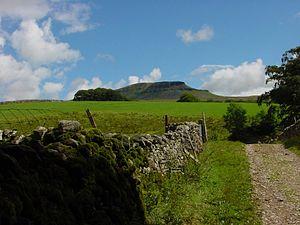
Chemin montant vers le sommet Pen-y-Ghent (694 m.), l'un des ""trois pics"" du parc national des Yorkshire Dales (GB)"
Les Yorkshire Dales sont une région d'Angleterre ainsi que le nom d'un parc national anglais qui s'étend sur les comtés de Yorkshire du Nord et de Cumbria. Dale se traduit en français par « vallée » ou « vallon ». Son symbole est le mouton swaledale.
Les parcs nationaux d'Angleterre et du pays de Galles sont des régions relativement peu développées et offrant des paysages de qualité qui sont désignées sous les termes de la Loi sur les Parcs Nationaux et l'Accès aux Campagnes de 1949. Malgré leur nom, les parcs nationaux en Angleterre et au pays de Galles se distinguent entièrement de ceux de beaucoup d'autres pays, où les parcs nationaux sont possédés et gérés par le gouvernement comme une ressource commune protégée et où des communautés humaines permanentes ne font pas partie du paysage. En Angleterre et au pays de Galles, la désignation comme parc national peut inclure des communautés humaines et des usages du sol importants et qui sont souvent partie intégrante du paysage, et la terre dans un parc national reste essentiellement propriété privée.